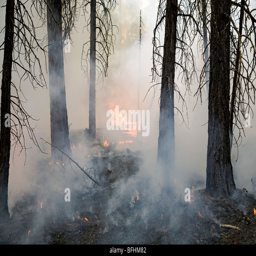
a forest fire or wildfire sweeps through a pine and fir forest